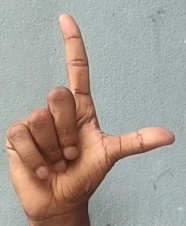
ASL sign: L